Carl W. Constantine

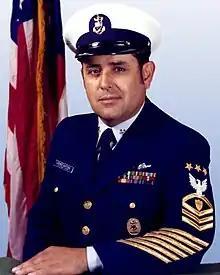
MCPOCG Carl W. Constantine

Carl Wayne Constantine (born September 14, 1938) was the fourth Master Chief Petty Officer of the Coast Guard, serving as the enlisted advisor to the Commandant of the Coast Guard, from 1981 to 1986. He was born in San Pedro, California.